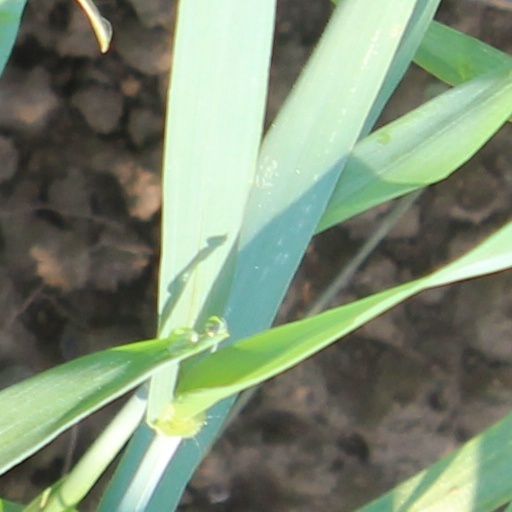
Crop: wheat